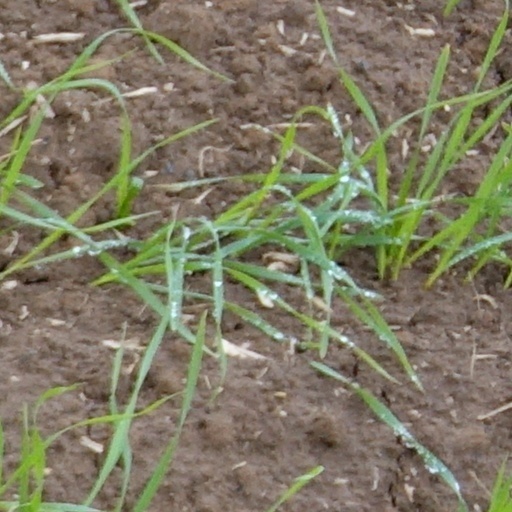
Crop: wheat